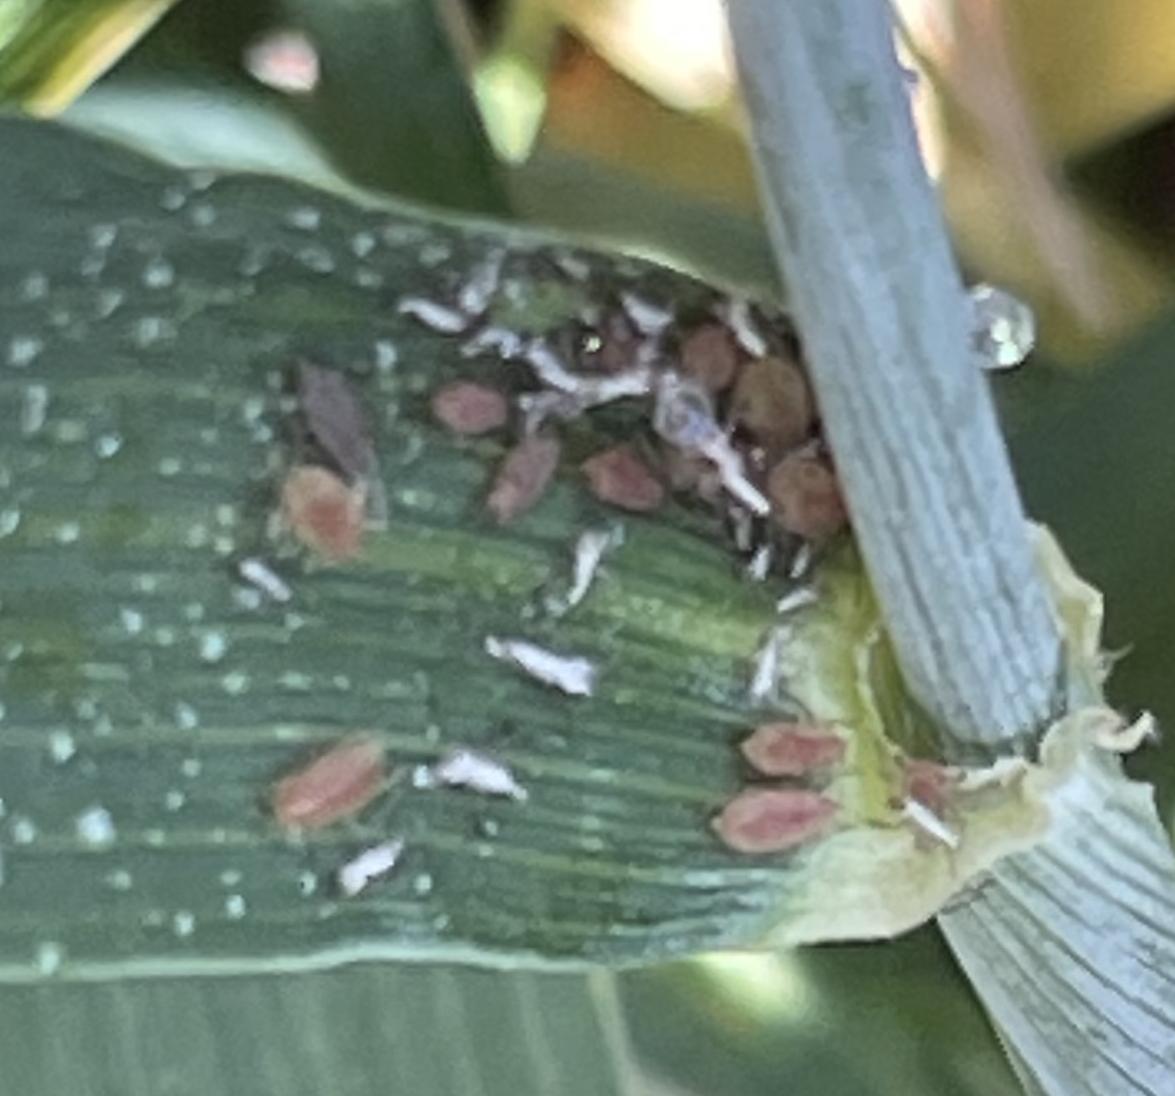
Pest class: english_grain_aphid